Walter Venus

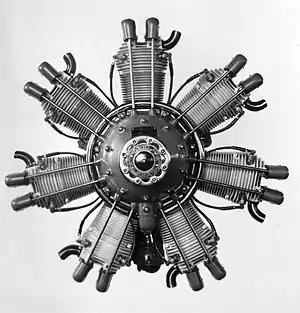

The Walter Venus was a seven-cylinder, air-cooled, radial engine for aircraft use, built in Czechoslovakia in the late 1920s.